Ivan Bunin

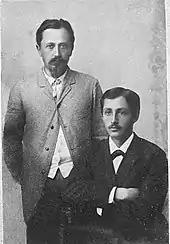
Ivan Bunin with his brother Yuly

In May 1887 Bunin published his first poem "Village Paupers" (Деревенские нищие) in the Saint Petersburg literary magazine "Rodina" (Motherland). In 1891 his first short story "Country Sketch (Деревенский эскиз) appeared in the Nikolay Mikhaylovsky-edited journal "Russkoye Bogatstvo". In Spring 1889, Bunin followed his brother to Kharkiv, where he became a government clerk, then an assistant editor of a local paper, librarian, and court statistician. In January 1889 he moved to Oryol to work on the local "Orlovsky Vestnik" newspaper, first as an editorial assistant and later as de facto editor; this enabled him to publish his short stories, poems and reviews in the paper's literary section. There he met Varvara Pashchenko and fell passionately in love with her. In August 1892 the couple moved to Poltava and settled in the home of Yuly Bunin. The latter helped his younger brother to find a job in the local zemstvo administration.